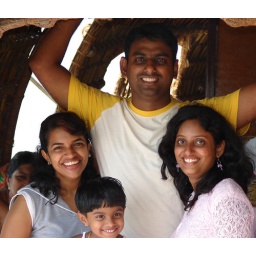
A family get together in a house boat in kumarakam